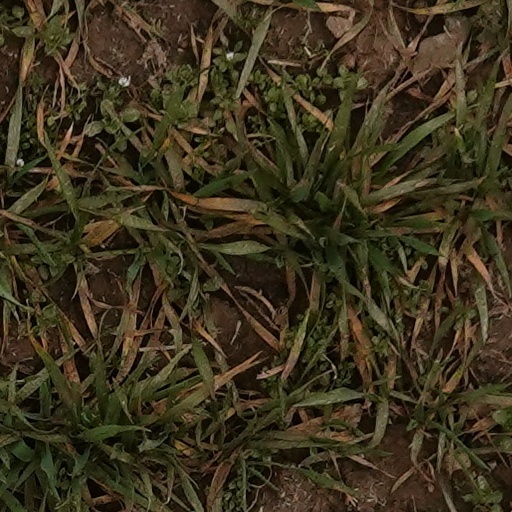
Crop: wheat